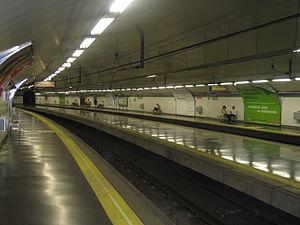
Carabanchel est une station de la ligne 5 du métro de Madrid, en Espagne.